Desert locust

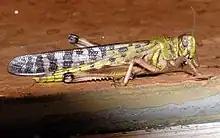

The desert locust (Schistocerca gregaria) is a species of locust, a periodically swarming, short-horned grasshopper in the family Acrididae. They are found primarily in the deserts and dry areas of northern and eastern Africa, Arabia, and southwest Asia. During population surge years, they may extend north into parts of Southern Europe, south into Eastern Africa, and east in northern India. The desert locust shows periodic changes in its body form and can change in response to environmental conditions, over several generations, from a solitary, shorter-winged, highly fecund, non-migratory form to a gregarious, long-winged, and migratory phase in which they may travel long distances into new areas. In some years, they may thus form locust plagues, invading new areas, where they may consume all vegetation including crops, and at other times, they may live unnoticed in small numbers.